Catoctin Formation

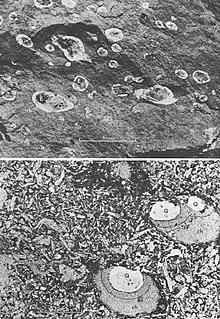
Amygdules found in Greenstone

Amygdules found in the greenstone of the Catoctin Formation are filled with quartz, epidote, albite, calcite, and chlorite. These minerals can occur by themselves or with other minerals. Epidote, quartz, and albite will usually occur together within lots of amygdules, chlorite and albite will also form together with albite forming on the rim and chlorite in the center. Amygdules are usually found in areas that are rich with other amygdules. They have an oval shape that has more round upper surfaces and longer bottoms parallel to jointing.